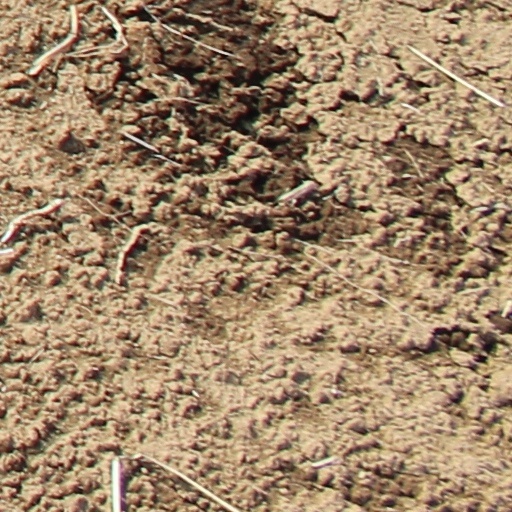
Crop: wheat